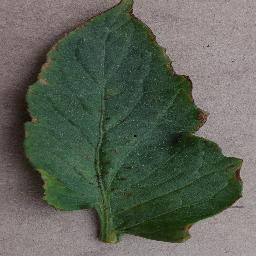
Label: Tomato___Bacterial_spot